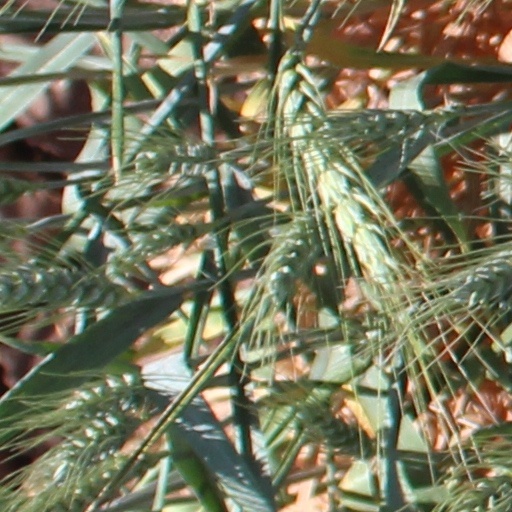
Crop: wheat